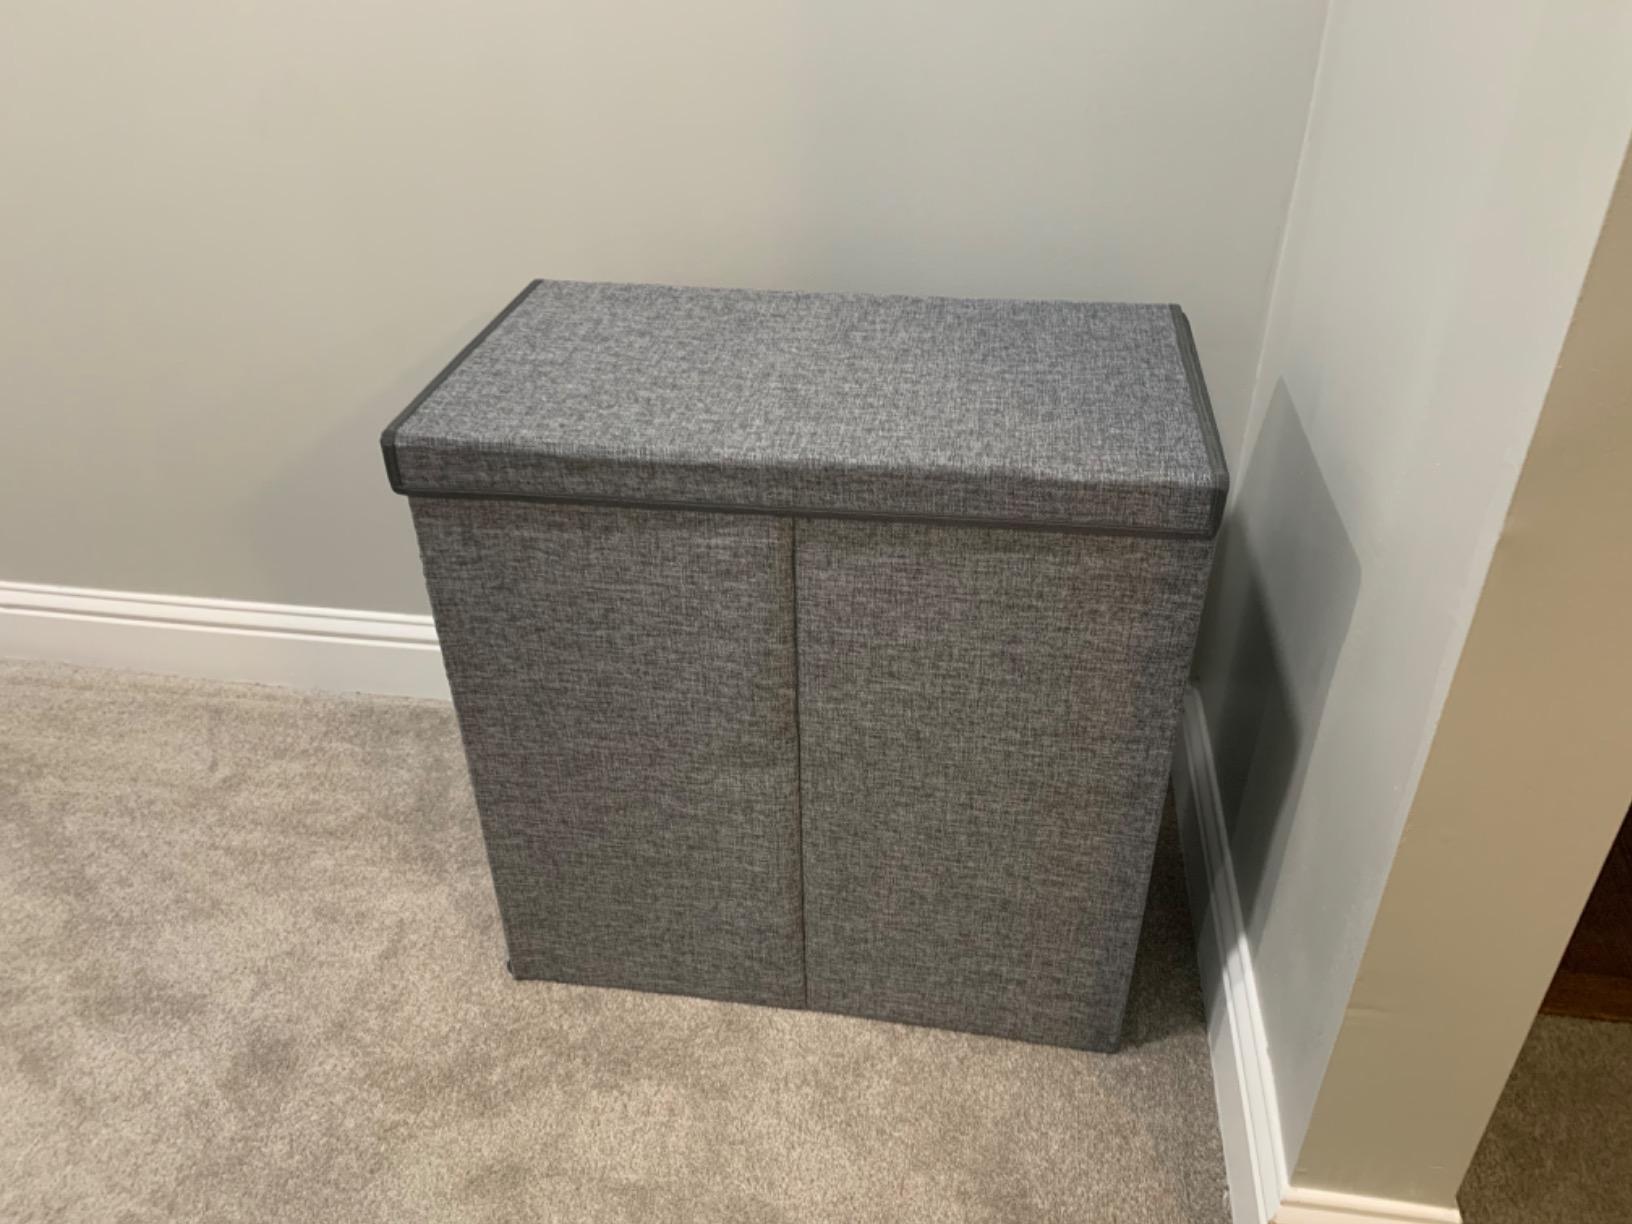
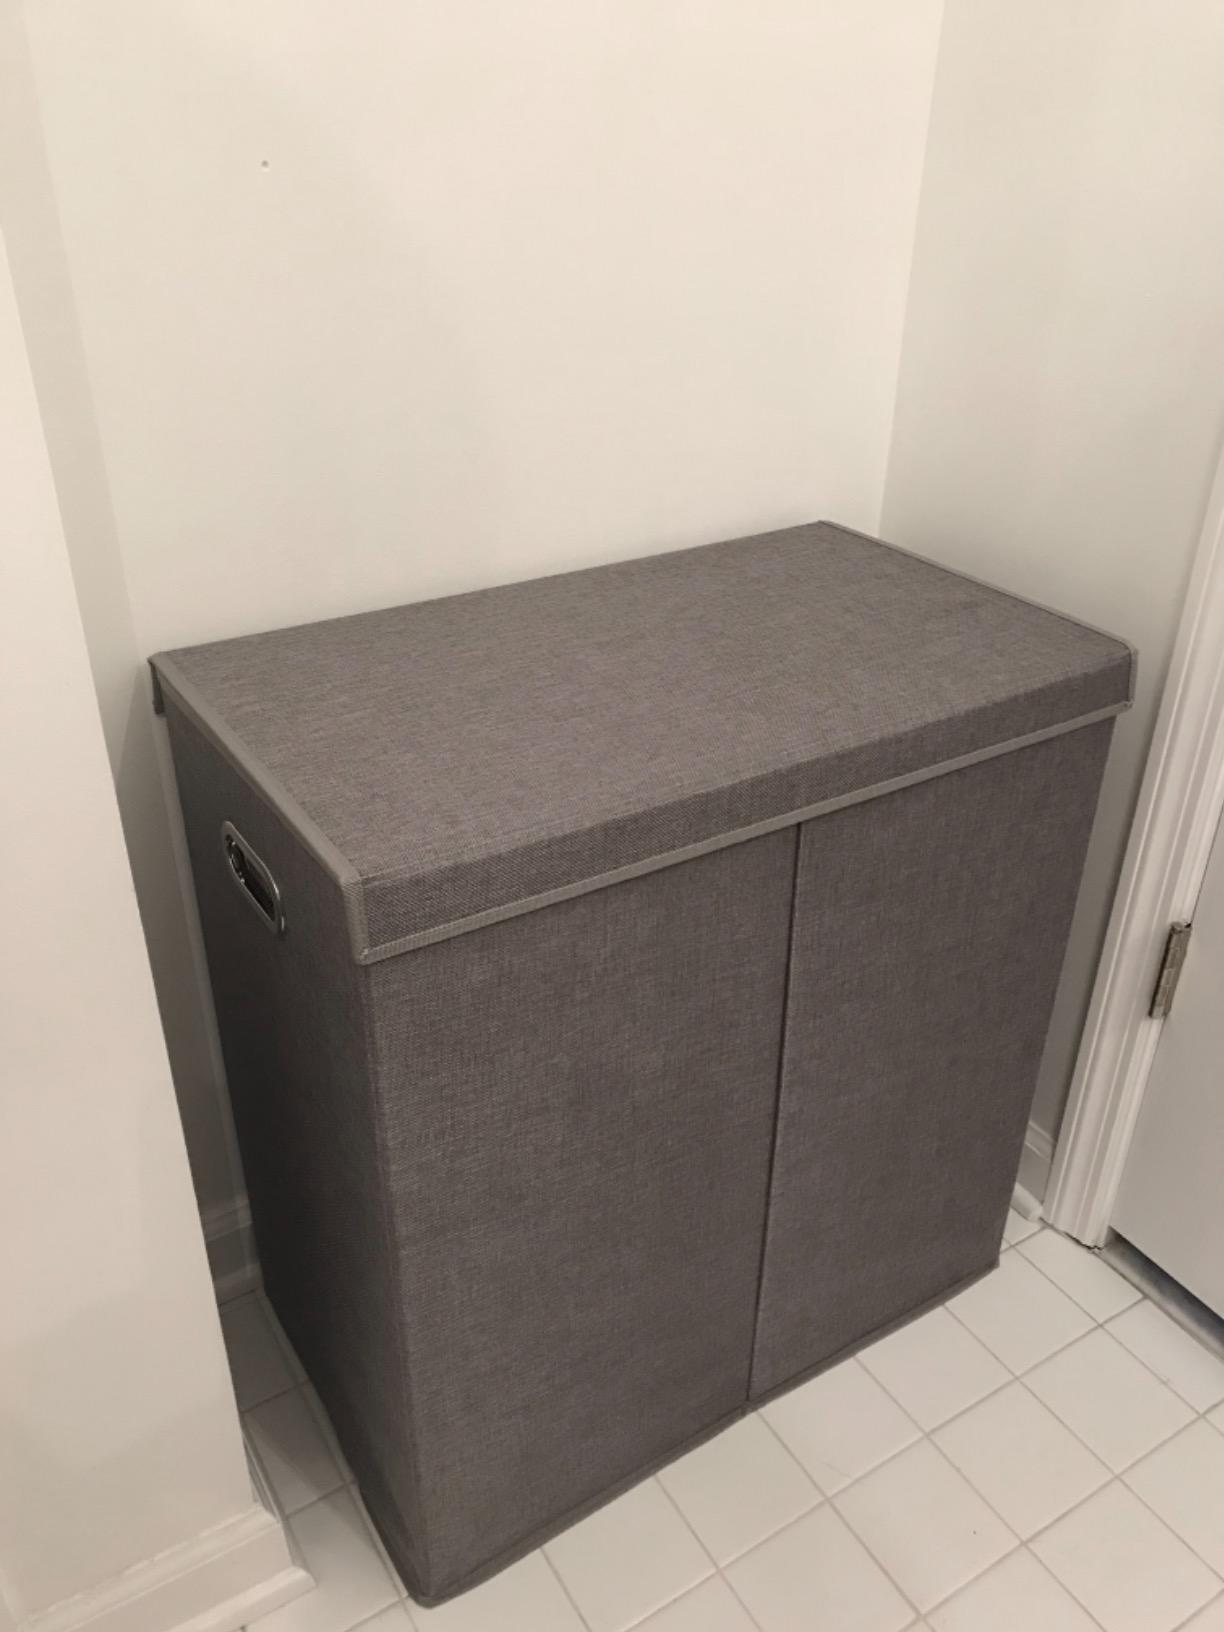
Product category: items_hamper
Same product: yes